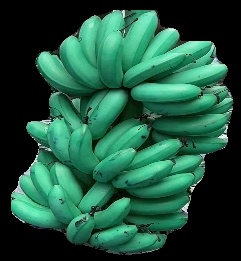
Variety: rasbale
Grade: grade1